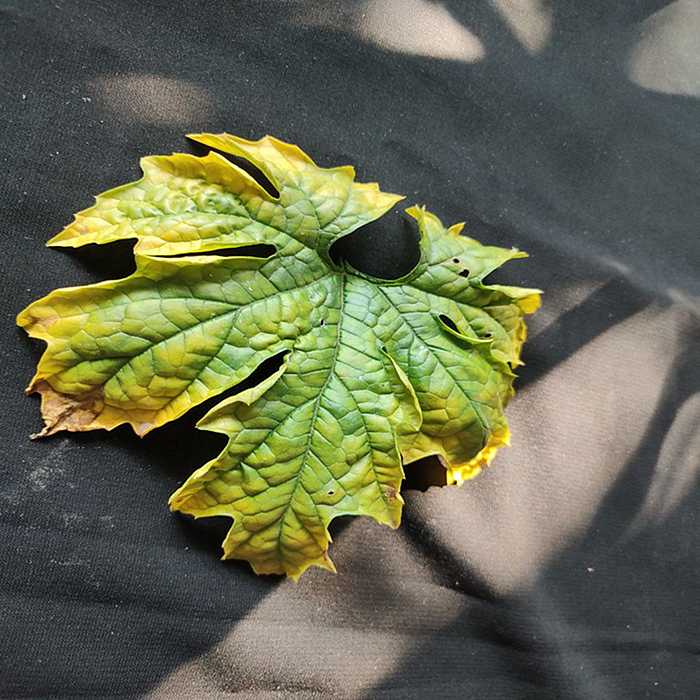
Plant: Bitter Gourd
Label: Fusarium wilt